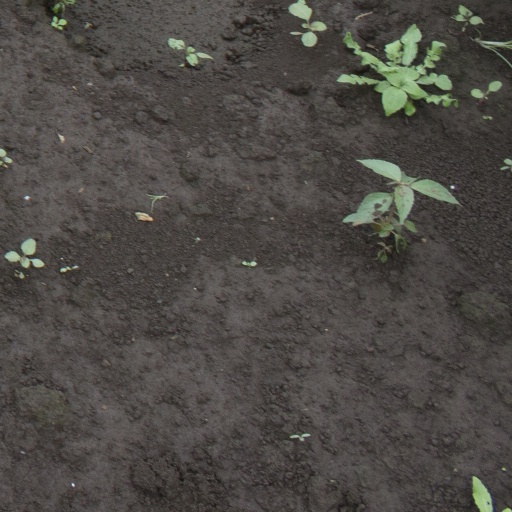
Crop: soybean